Mangong

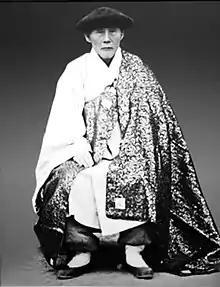
Mangong, circa 1940

Mangong (1871–1946) or Song Mangong was a Korean Buddhist monk, independence activist, scholar, poet, writer, and philosopher during the Japanese occupation of Korea. Mangong was born in Jeongeup, Jeonbuk Province in 1871 and was ordained at the age of 14. Though he spent three years teaching Zen tradition in Mahayeon Temple in Keumkang Mountain and briefly served as the abbot of Magok Temple, he spent most of his life teaching Zen at Deoksung Mountain in Yesan, Chungnam Province. Mangong revitalized the Zen tradition of Korean Buddhism along with his teacher, Zen Master Kyongho.